Lake Towerrinning

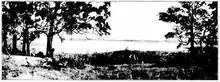
Lake Towerrinning ca.1909

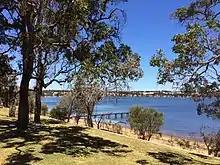
Lake Towerrinning from carpark

Lake Towerrinning or Towerrinning Lake is a permanent brackish lake in the Wheatbelt region of Western Australia located approximately south of Darkan, south west of Wagin and about south east of Perth. The lake is managed by the Department of Parks and Wildlife since it is used as a recreational facility; the Shire of West Arthur leases part of it as a